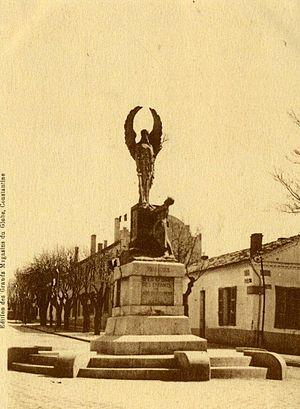
Monument aux morts de Batna
Le monument aux morts de Batna est un monument érigé pour commémorer et honorer les soldats durant l'entre-deux-guerres, tuées ou disparues.
L'histoire des Aurès est liée à une partie de ce qui allait devenir l'Algérie, peuplée principalement de Chaouis. Les Aurès sont un vaste territoire comprenant une chaîne de montagnes et des plaines à l'est de l'Algérie.